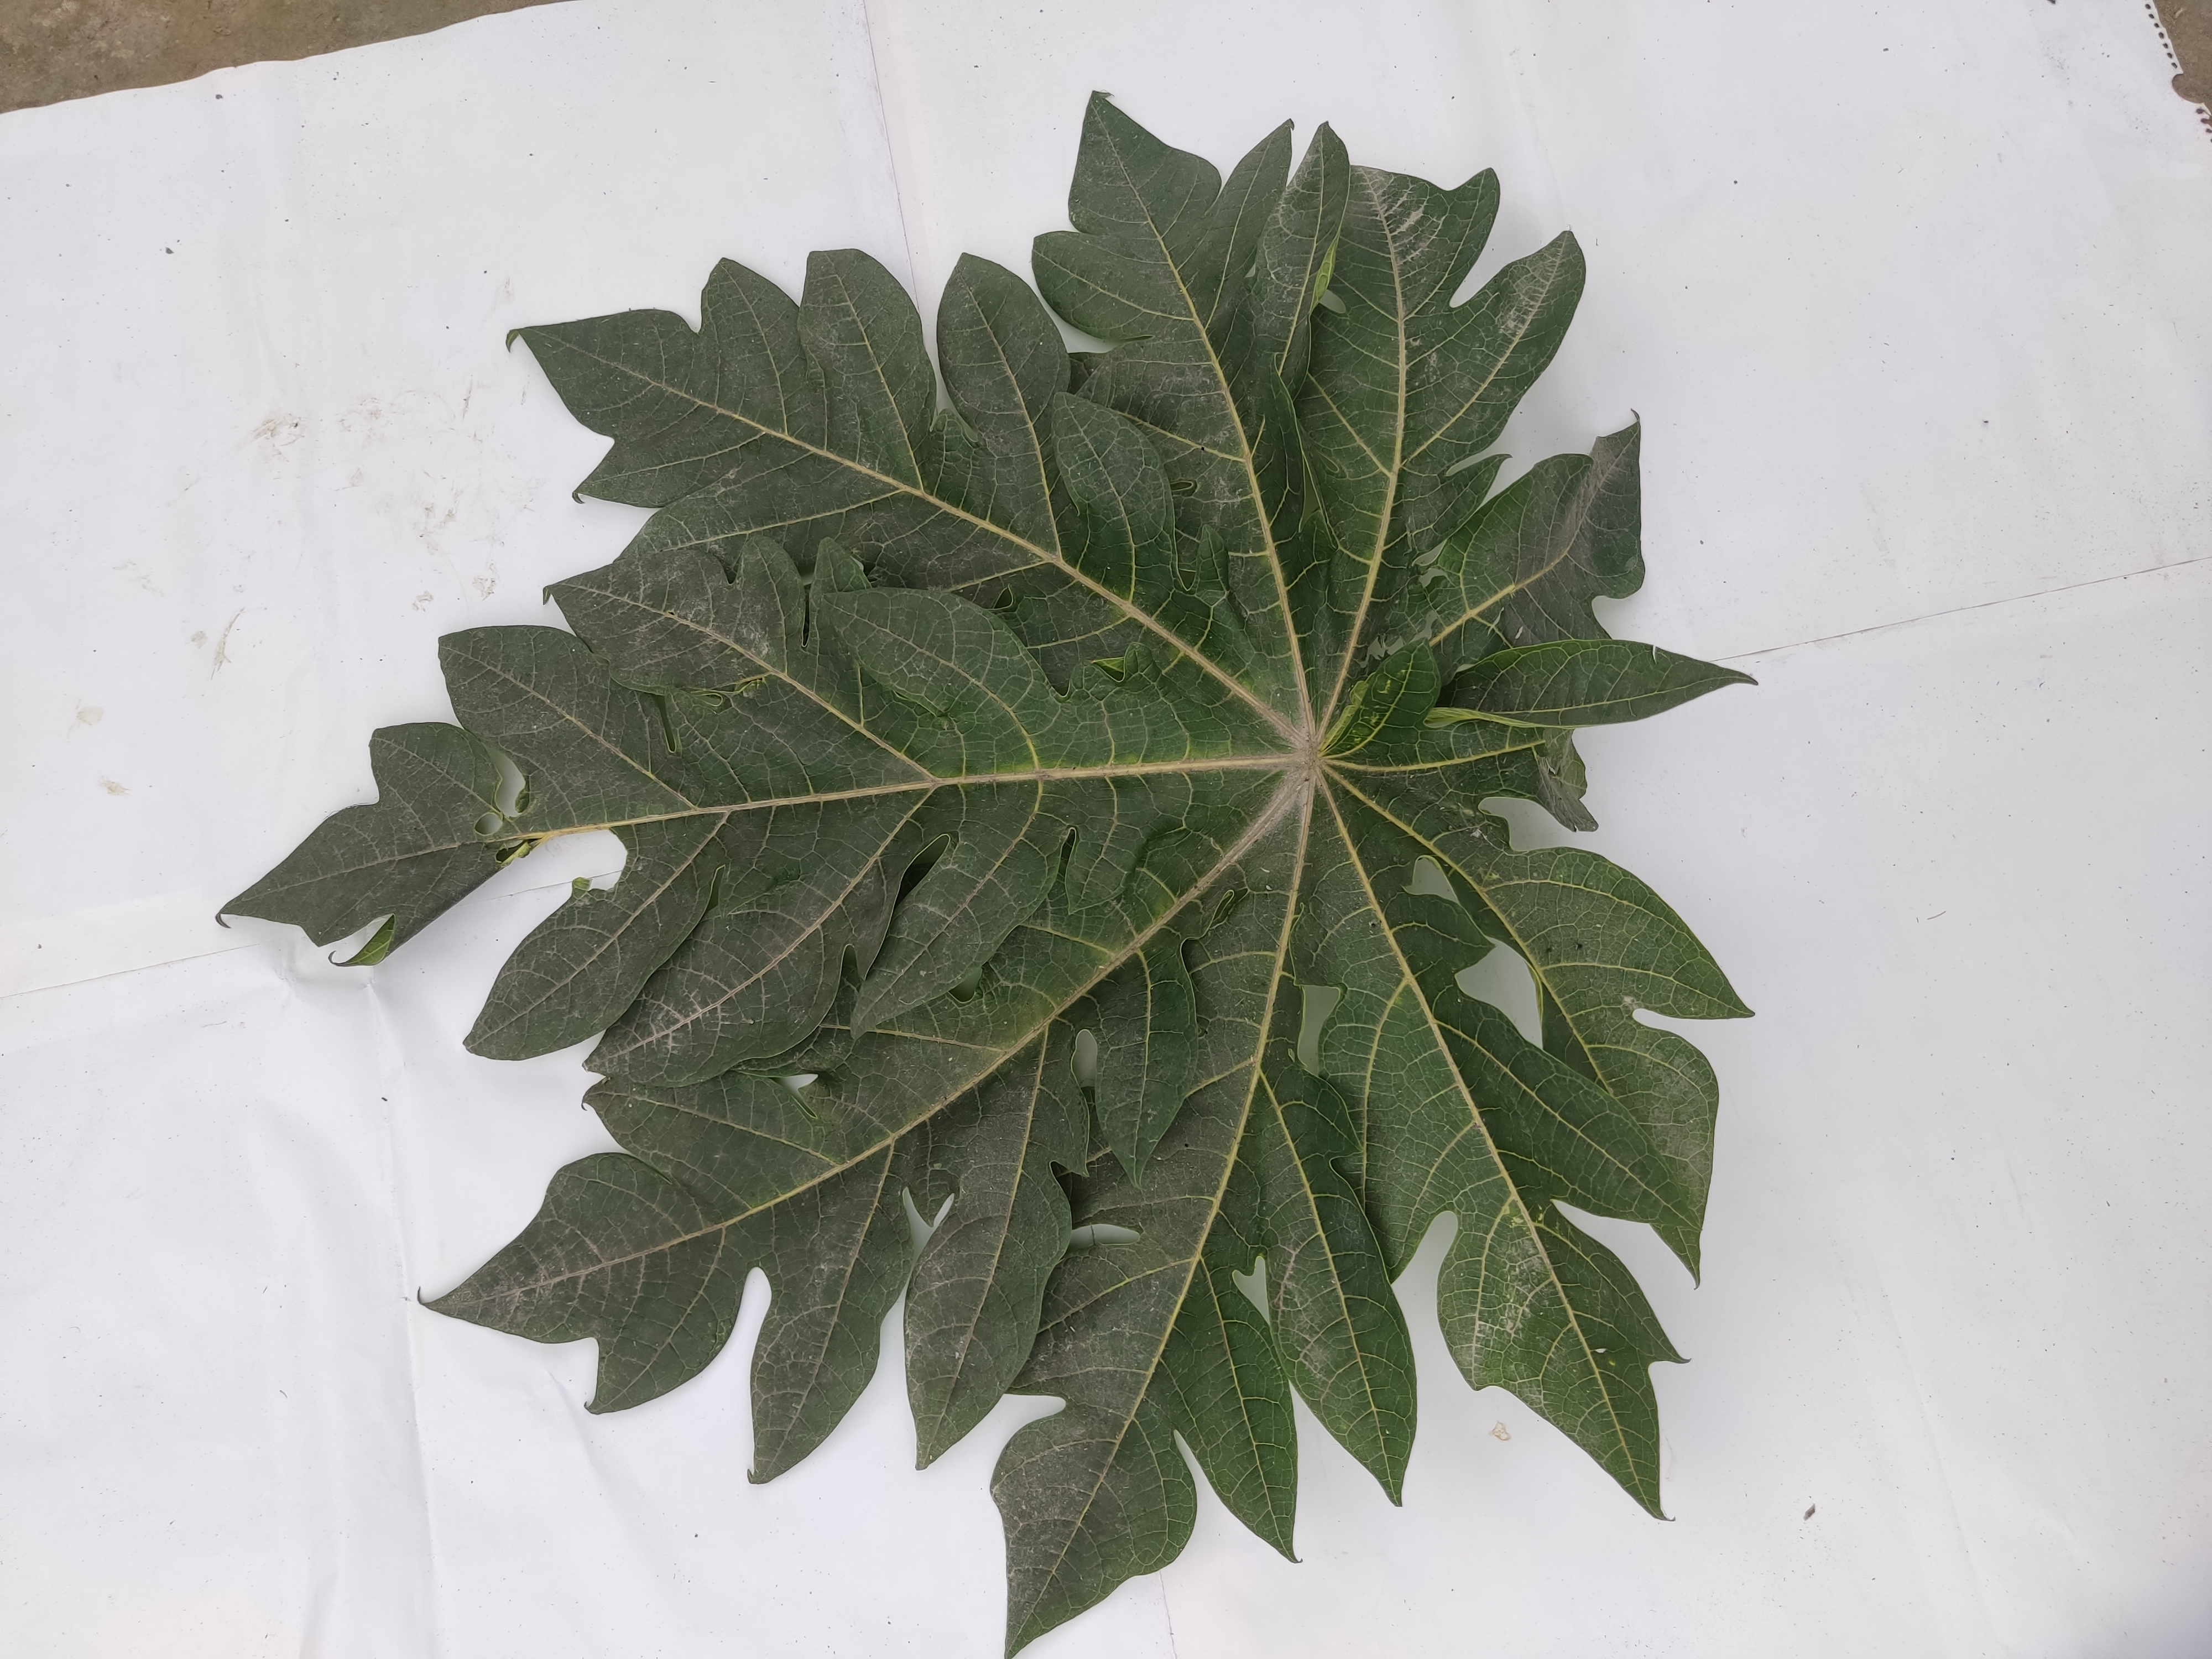
Label: Healthy Leaf